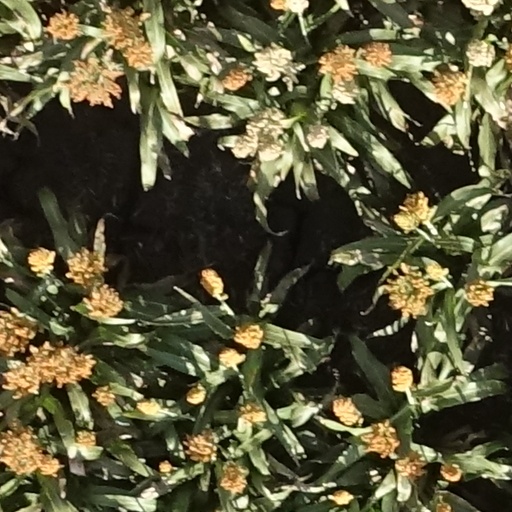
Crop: sorghum